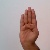
The image shows a hand gesture representing the letter 'B' in Indian Sign Language.